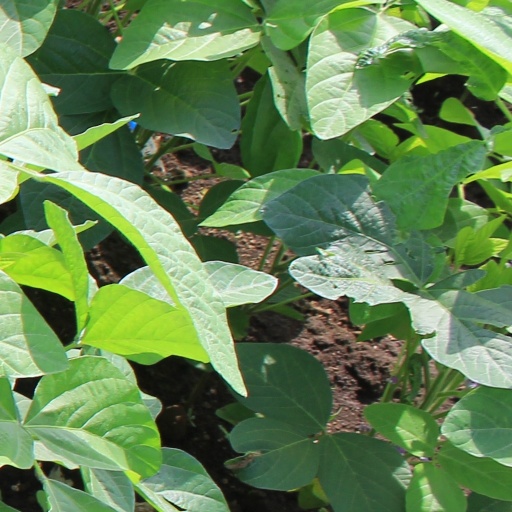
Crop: soybean